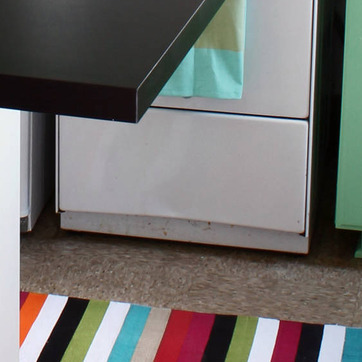
Material: metal